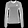
Label: Pullover